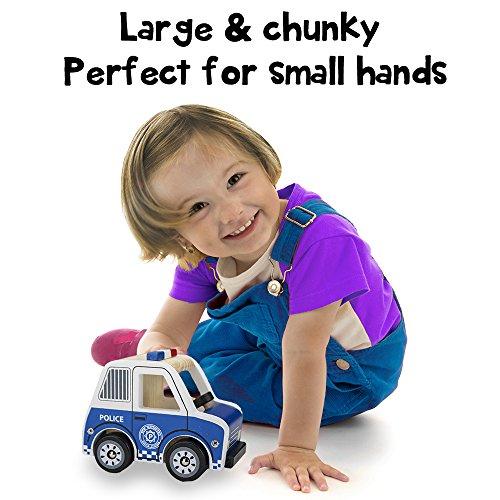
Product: Wooden Wheels Natural Beech Wood Police Cruiser by Imagination Generation
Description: Wooden Wheels begin as blocks of beech wood and are cut and crafted into one of 8 chunky vehicles.
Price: $12.99
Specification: ProductDimensions:6.1x4.9x3.6inches|ItemWeight:1.05pounds|ShippingWeight:1.05pounds(Viewshippingratesandpolicies)|ASIN:B014PSYCT2|Itemmodelnumber:TVEH-004|Manufacturerrecommendedage:12months-8years